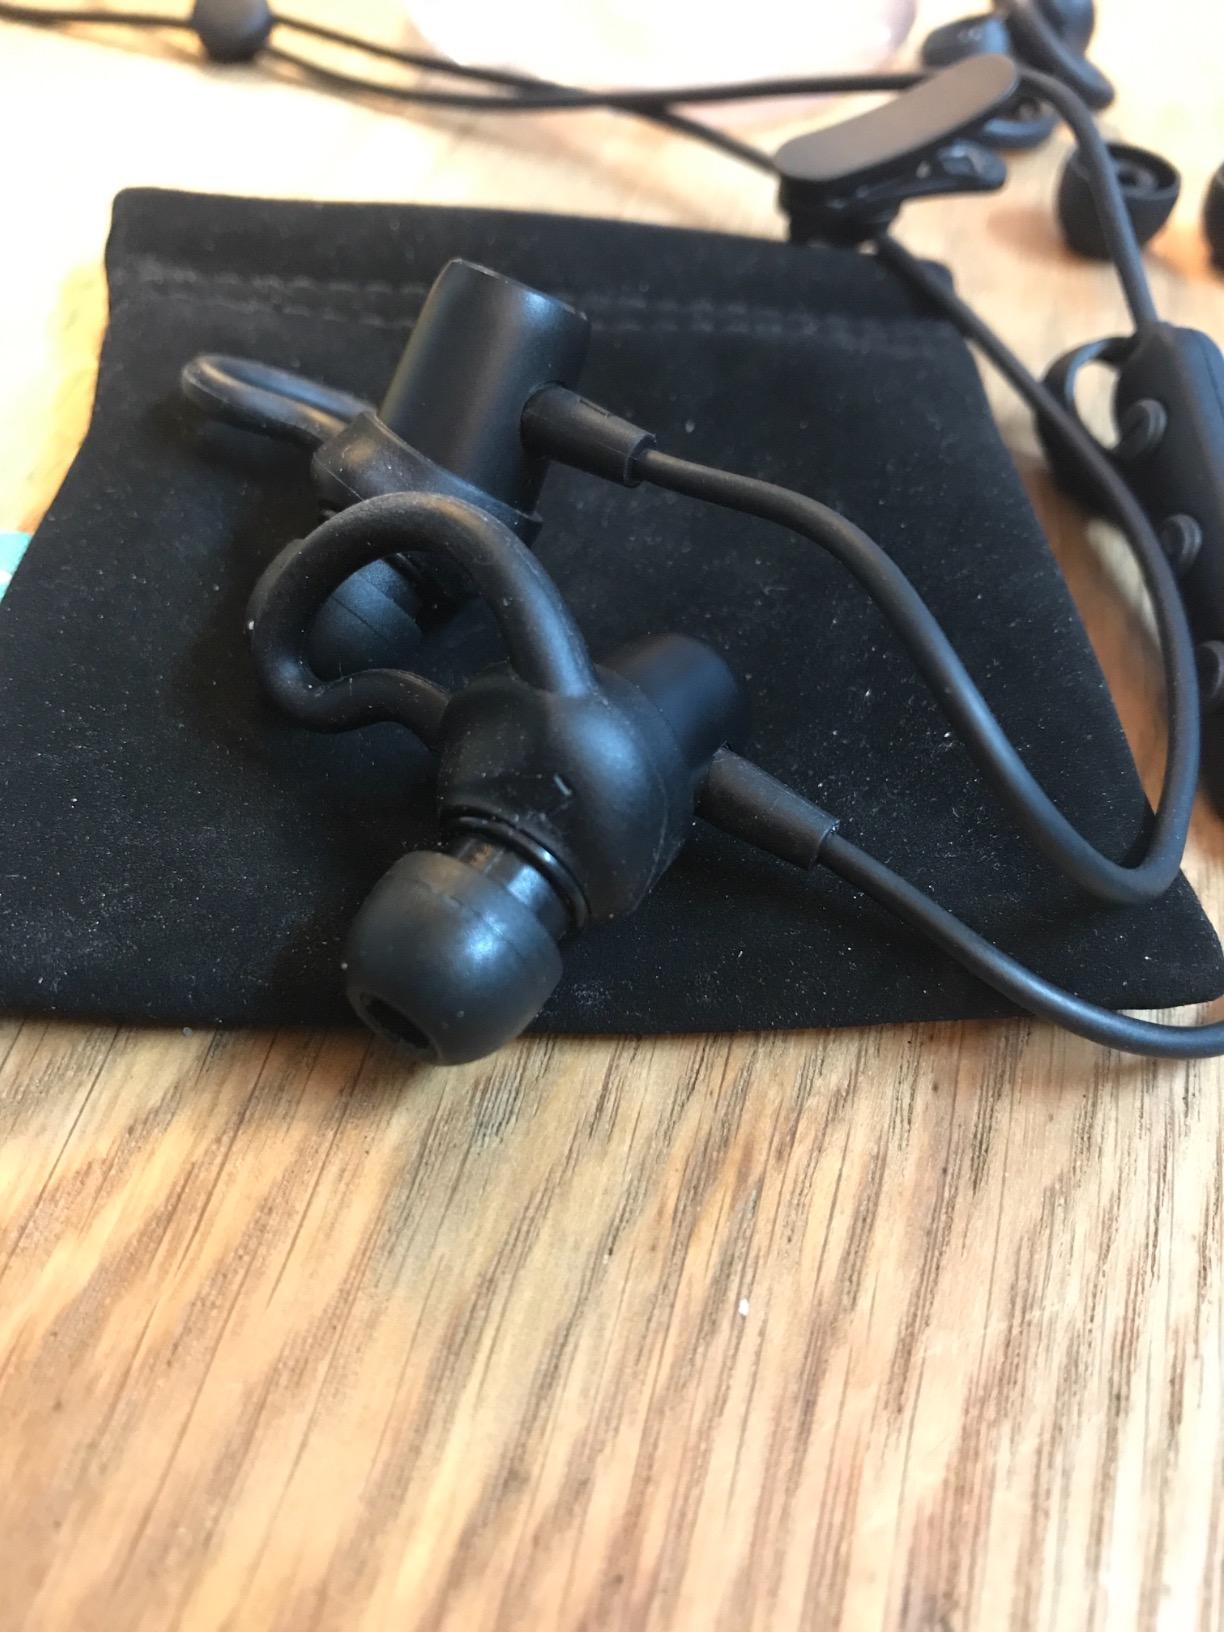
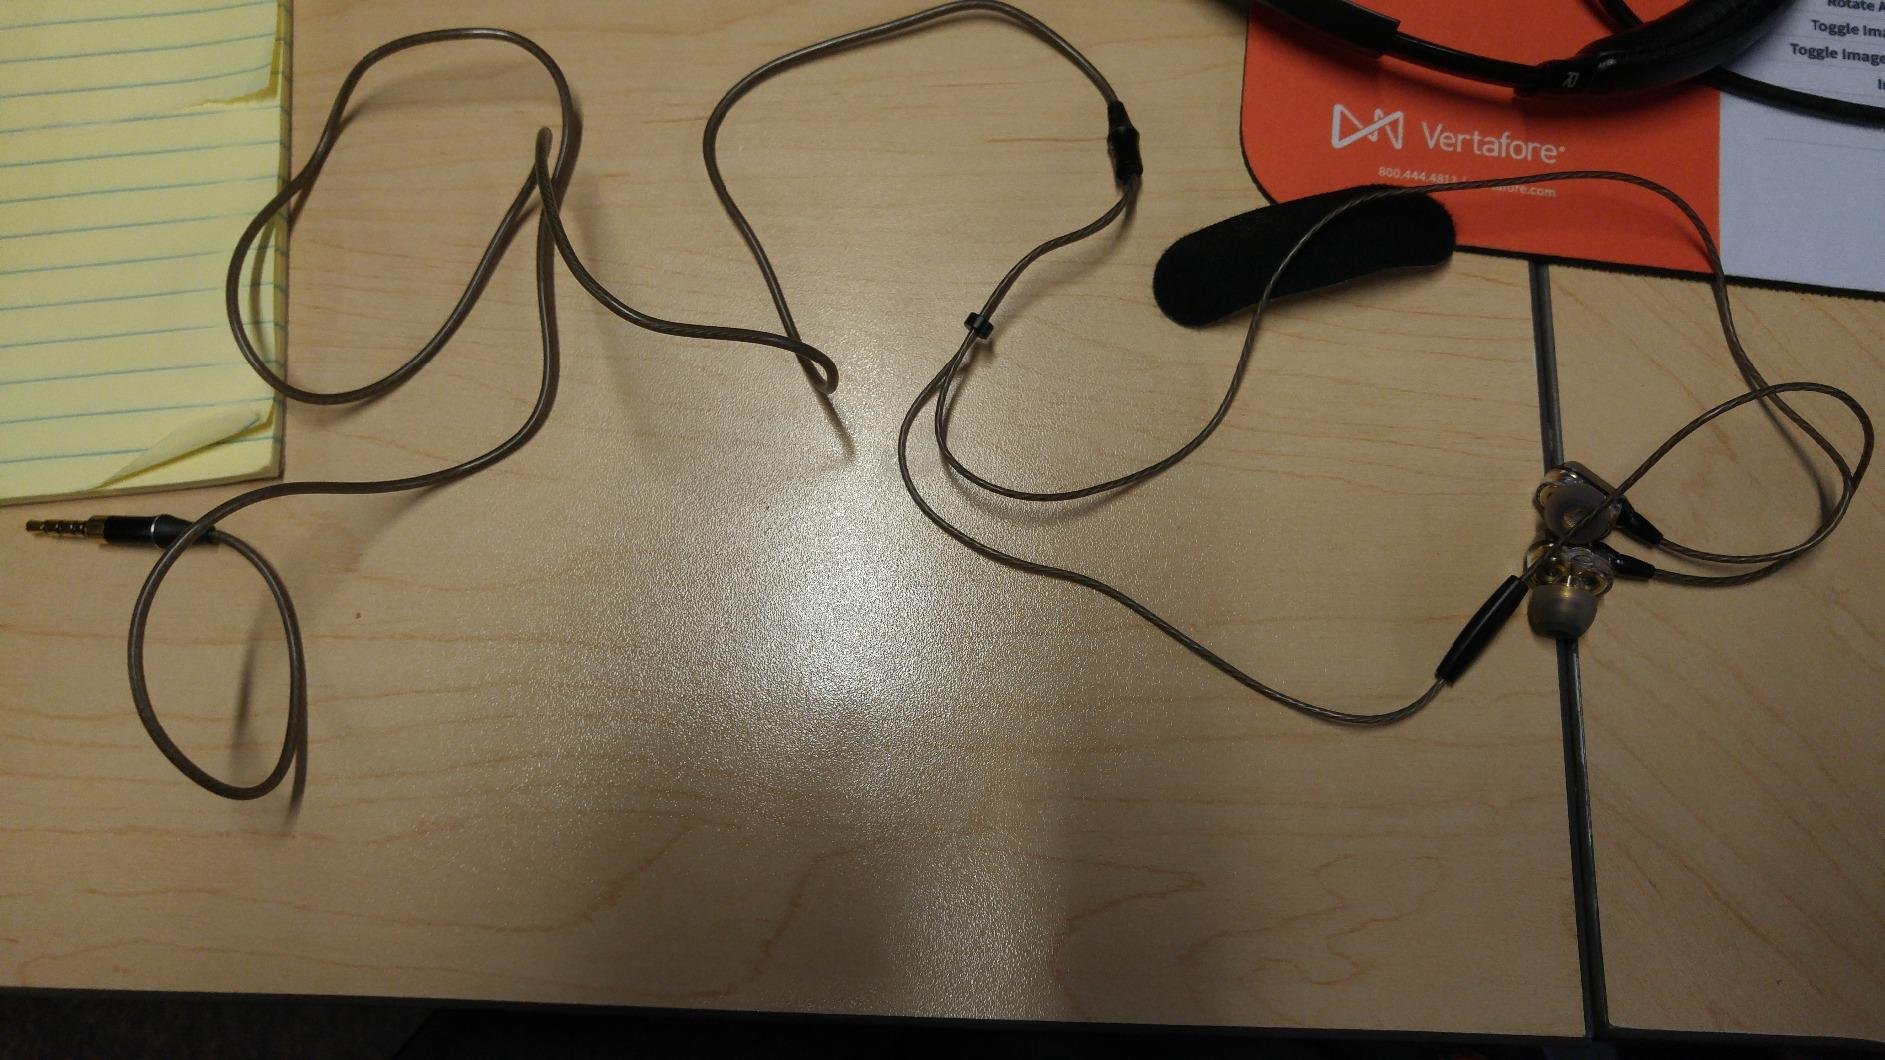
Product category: headphones
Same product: no